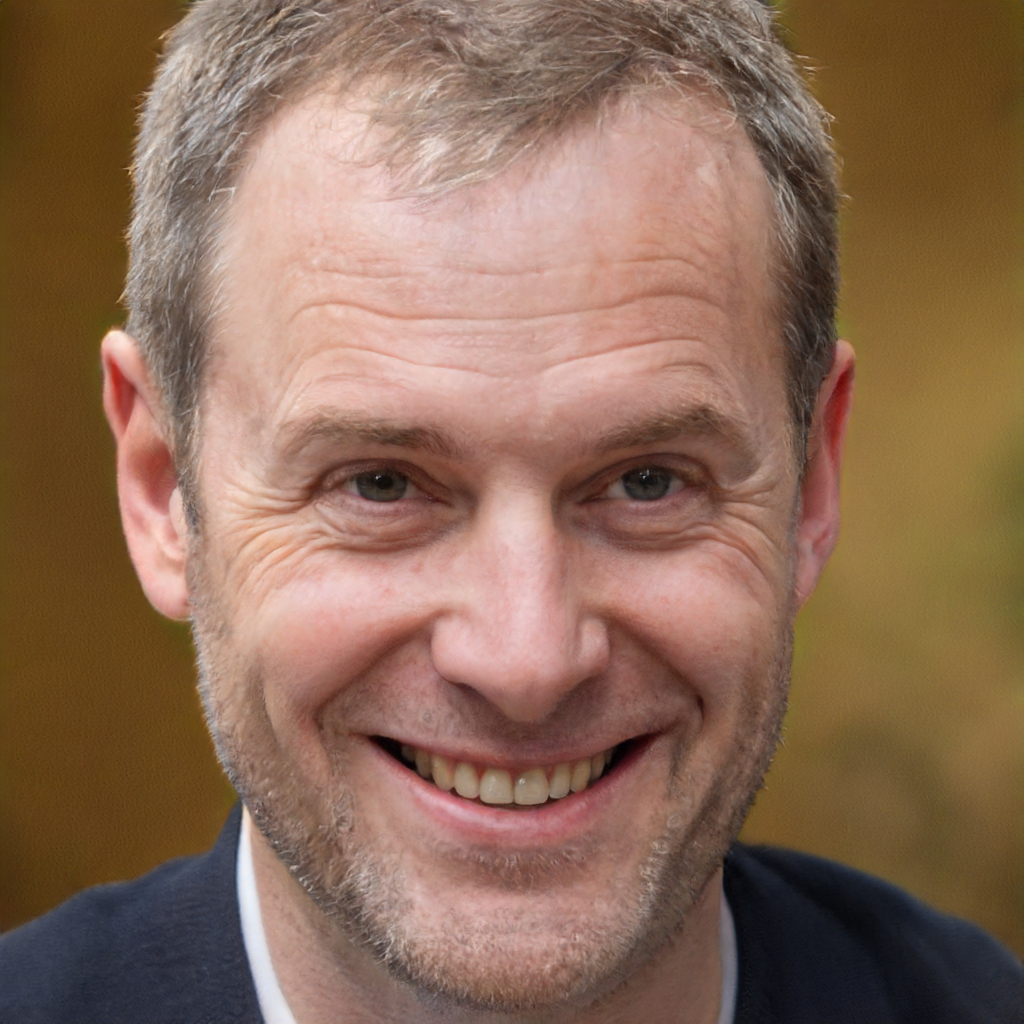
Label: Colored